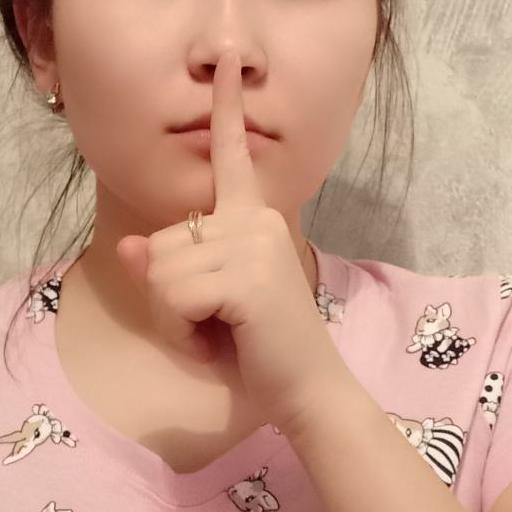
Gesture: mute